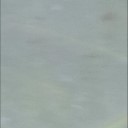
Label: Leaf_rust